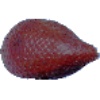
Label: Salak 1